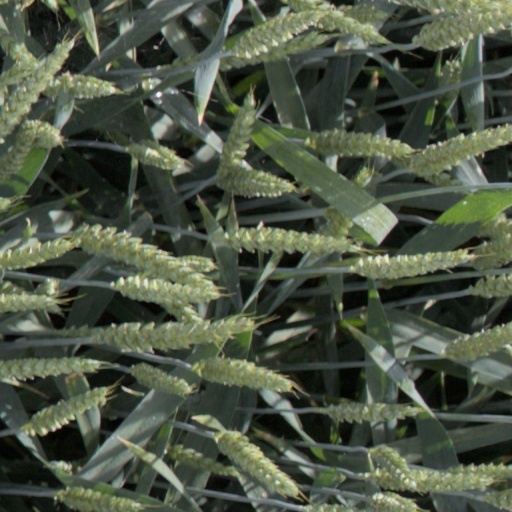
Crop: wheat